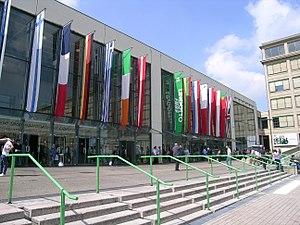
Le Salon international du livre est l'événement le plus important dans l'édition italienne et un des plus importants salons du livre en Europe. Il a lieu chaque année en mai à Turin. En 2019, il a accueilli près de 150 000 visiteurs.